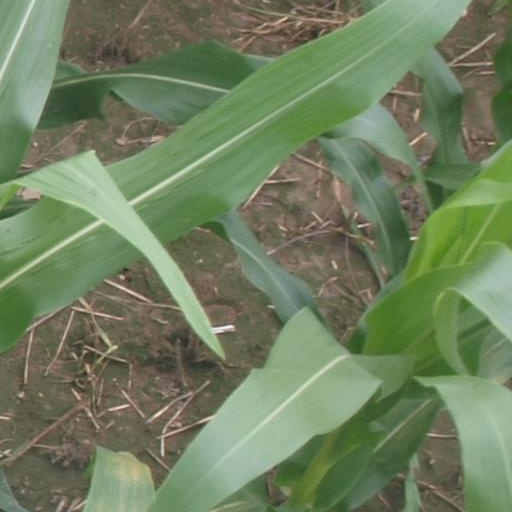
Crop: maize; corn